Leon Trotsky

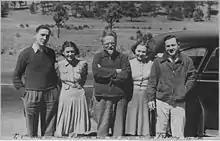
Trotsky (centre) with American comrades, including Harry DeBoer (left), in Mexico, shortly before his assassination, 1940

On the tenth anniversary of the October Revolution in November 1927, the Opposition held a street demonstration in Moscow against Stalin's government. It was dispersed by Soviet authorities, and Trotsky was expelled from the Communist Party shortly thereafter. Trotsky delivered the eulogy at his friend Adolph Joffe's funeral in November 1927; it was his last public speech in the Soviet Union. When the XVth Party Congress made United Opposition views incompatible with Communist Party membership, Zinoviev, Kamenev, and their supporters capitulated and renounced their alliance with the Left Opposition. Trotsky and most of his followers refused to surrender. Trotsky was exiled to Alma Ata (now Almaty), Kazakhstan, on 31 January 1928. He was expelled from the Soviet Union to Turkey in February 1929, accompanied by his wife Natalia Sedova and their eldest son, Lev.